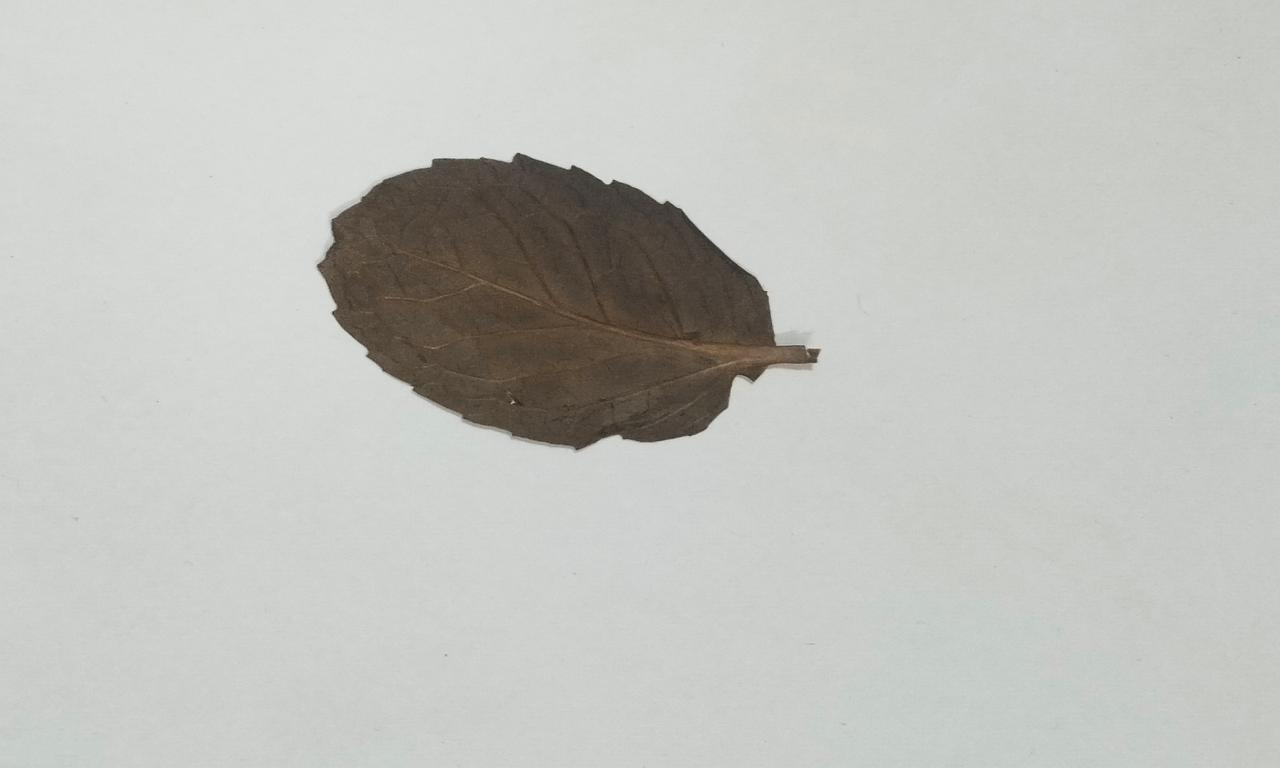
Label: Dried